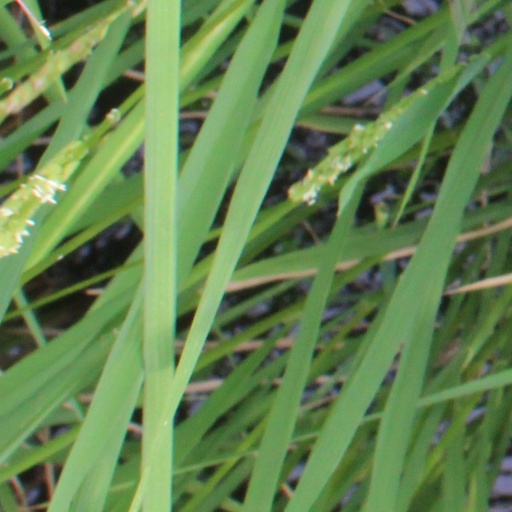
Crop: rice